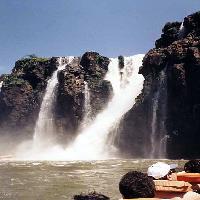
Weather: sun or clear